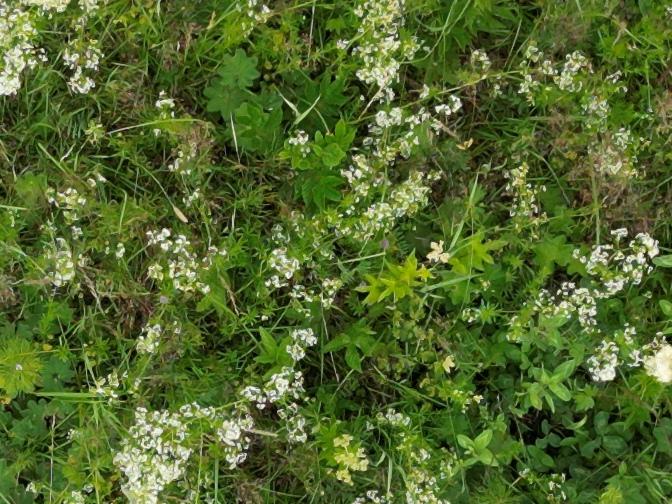
Flowers visible: yarrow flowers, yarrow flowers, yarrow flowers, yarrow flowers, yarrow flowers, yarrow flowers, yarrow flowers, yarrow flowers, yarrow flowers, yarrow flowers, yarrow flowers, yarrow flowers, yarrow flowers, yarrow flowers, yarrow flowers